Puente de San Martín (Toledo)

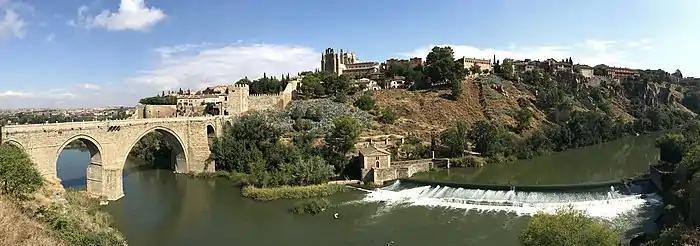
Puente de San Martín

A legend about the bridge is that Ildefonsus, the Metropolitan Bishop of Toledo, asked to be present at the inauguration of the bridge. When the architect was viewing the bridge the day before the bridge's inauguration, he was horrified to notice that he had made a perilous miscalculation - the bridge would collapse once its supports were removed. He went home and told his wife that the bridge would collapse, with him on it, and that he would be disgraced. That night, while he slept, his wife secretly made her way to the bridge and started a fire to ensure it would burn down. Her husband was saved from disgrace and the bridge was rebuilt without the original structural miscalculations.